History of Catholic Mariology

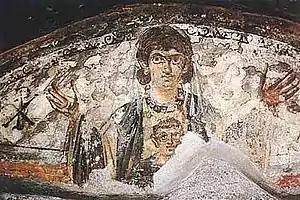
Virgin and Child on a wall painting in the early Roman catacombs, 4th century.

"Many centuries were necessary to arrive at the explicit definition of the revealed truths concerning Mary," said Pope John Paul II in 1995. The importance of Mary and of Marian theology can be seen in the Church after the third century. The New Testament Gospels, composed during the late 1st century, contain the first references to the life of Mary; the New Testament Epistles, composed earlier, make no mention of her by name. There are, however, references to Mary in the Epistles, most notably in Galatians. In the 2nd century, St. Irenaeus of Lyons called Mary the "second Eve" because through Mary and her willing acceptance of God's choice, God undid the harm that was done through Eve's choice to eat the forbidden fruit. The earliest recorded prayer to Mary is the "sub tuum praesidium" (3rd or 4th century) and the earliest depictions of her are from the Priscilla catacombs in Rome (early 3rd century).